Friends Academy

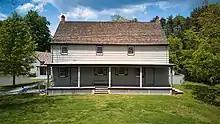
The Matinecock Meeting House Photographed by Joshua Sukoff '22

Friends Academy has been teaching students Quaker Values since 1876. Friends Academy believes that in teaching Quaker Values, students will mold their minds and personalities to match the very values that they teach. Quaker Values mainly reflect on truth, morality, and conscience as believed by the Quakers themselves. To uphold the tradition of Quaker Values, the students and faculty of Friends Academy attend the Matinecock Meeting House weekly to attend "Meeting for Worship", a traditional Quaker tradition where the students and faculty sit silently to reflect.